Trout Creek Pass

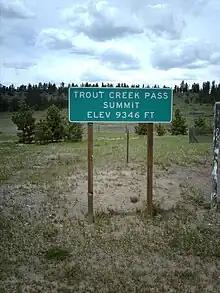
Sign at the summit

Trout Creek Pass, elevation , is a mountain pass located in the Rocky Mountains of south-central Colorado in the United States. The pass sits atop the southern end of the Mosquito Range on the Park-Chaffee county line, between South Park (the headwaters of the South Platte River to the east) and the headwaters of the Arkansas River to the west. It is traversed jointly by U.S. Highway 24 (US 24) (between Hartsel and Buena Vista) and US 285 (between Fairplay and Buena Vista). Most motorised vehicles can travel on it, and it is only ever closed during really bad winter storms. While the south side has a moderate 5% gradient, the approach from the north is gentle.